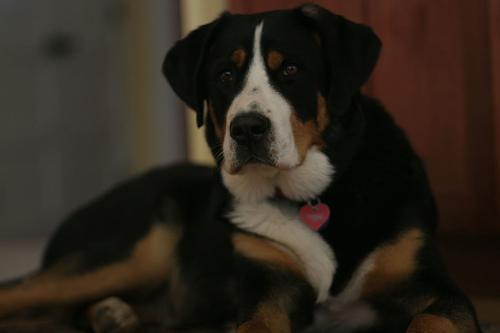
Greater_Swiss_Mountain_dog